Burnishing (metal)

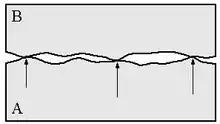
Upon magnification, two flat plates touch only at a few asperities.

Burnishing also occurs on surfaces that conform to each other, such as between two flat plates, but it happens on a microscopic scale. Even the smoothest of surfaces will have imperfections if viewed at a high enough magnification. The imperfections that extend above the general form of a surface are called asperities, and they can plow material on another surface just like the ball dragging along the plate. The combined effect of many of these asperities produce the smeared texture that is associated with burnishing.